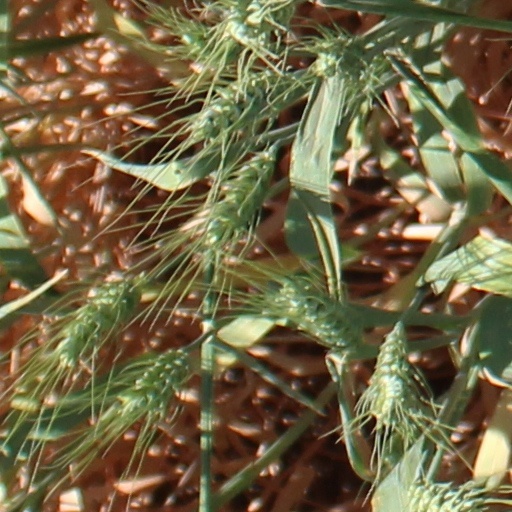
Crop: wheat